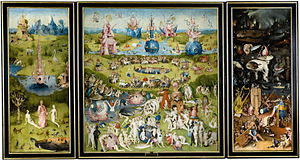
Lysternes have
Lysternes have, Olie-på-træ, 220 x 389 cm, Museo del Prado
Lysternes have er den moderne titel på et Triptykon malet af den hollandske maler Hieronymus Bosch. Det har hængt på Museo del Prado i Madrid siden 1939. Det er dateret til mellem 1490 og 1510, da Bosch var ca. 40-50 år, og det er et af hans mest velkendte og mest ambitiøse, komplette værker. Det afslører, at kunstneren er på højden af sin karriere; i intet andet maleri har han opnået en så stor kompleksitet eller en så livagtig afbildning.